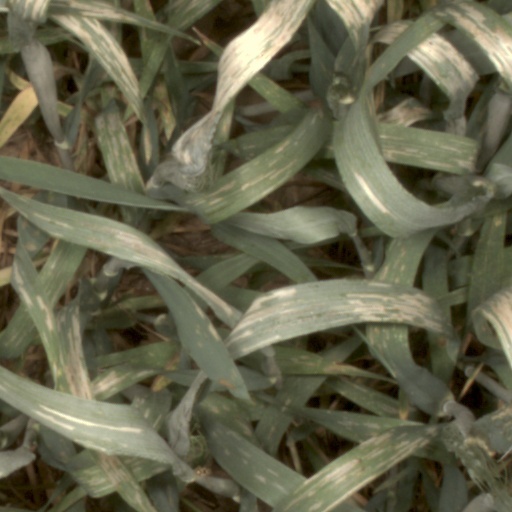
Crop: wheat